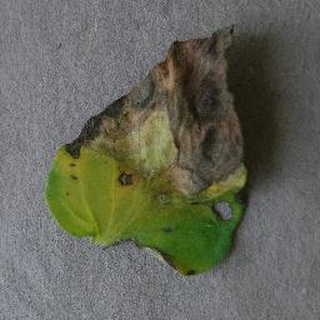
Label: tomato_early_blight